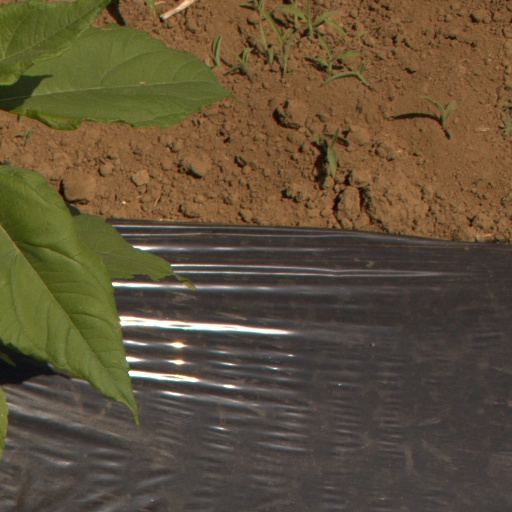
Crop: Jerusalem artichoke